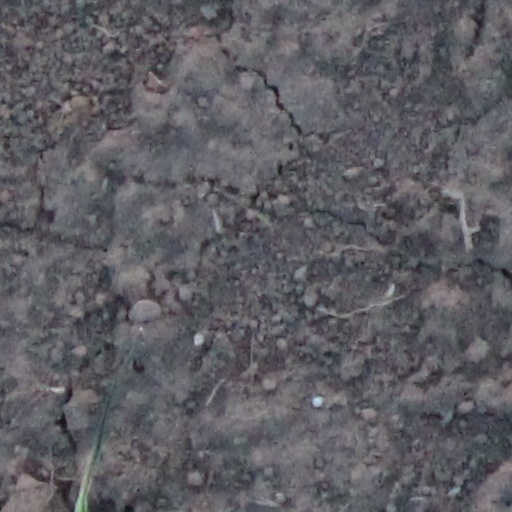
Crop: wheat